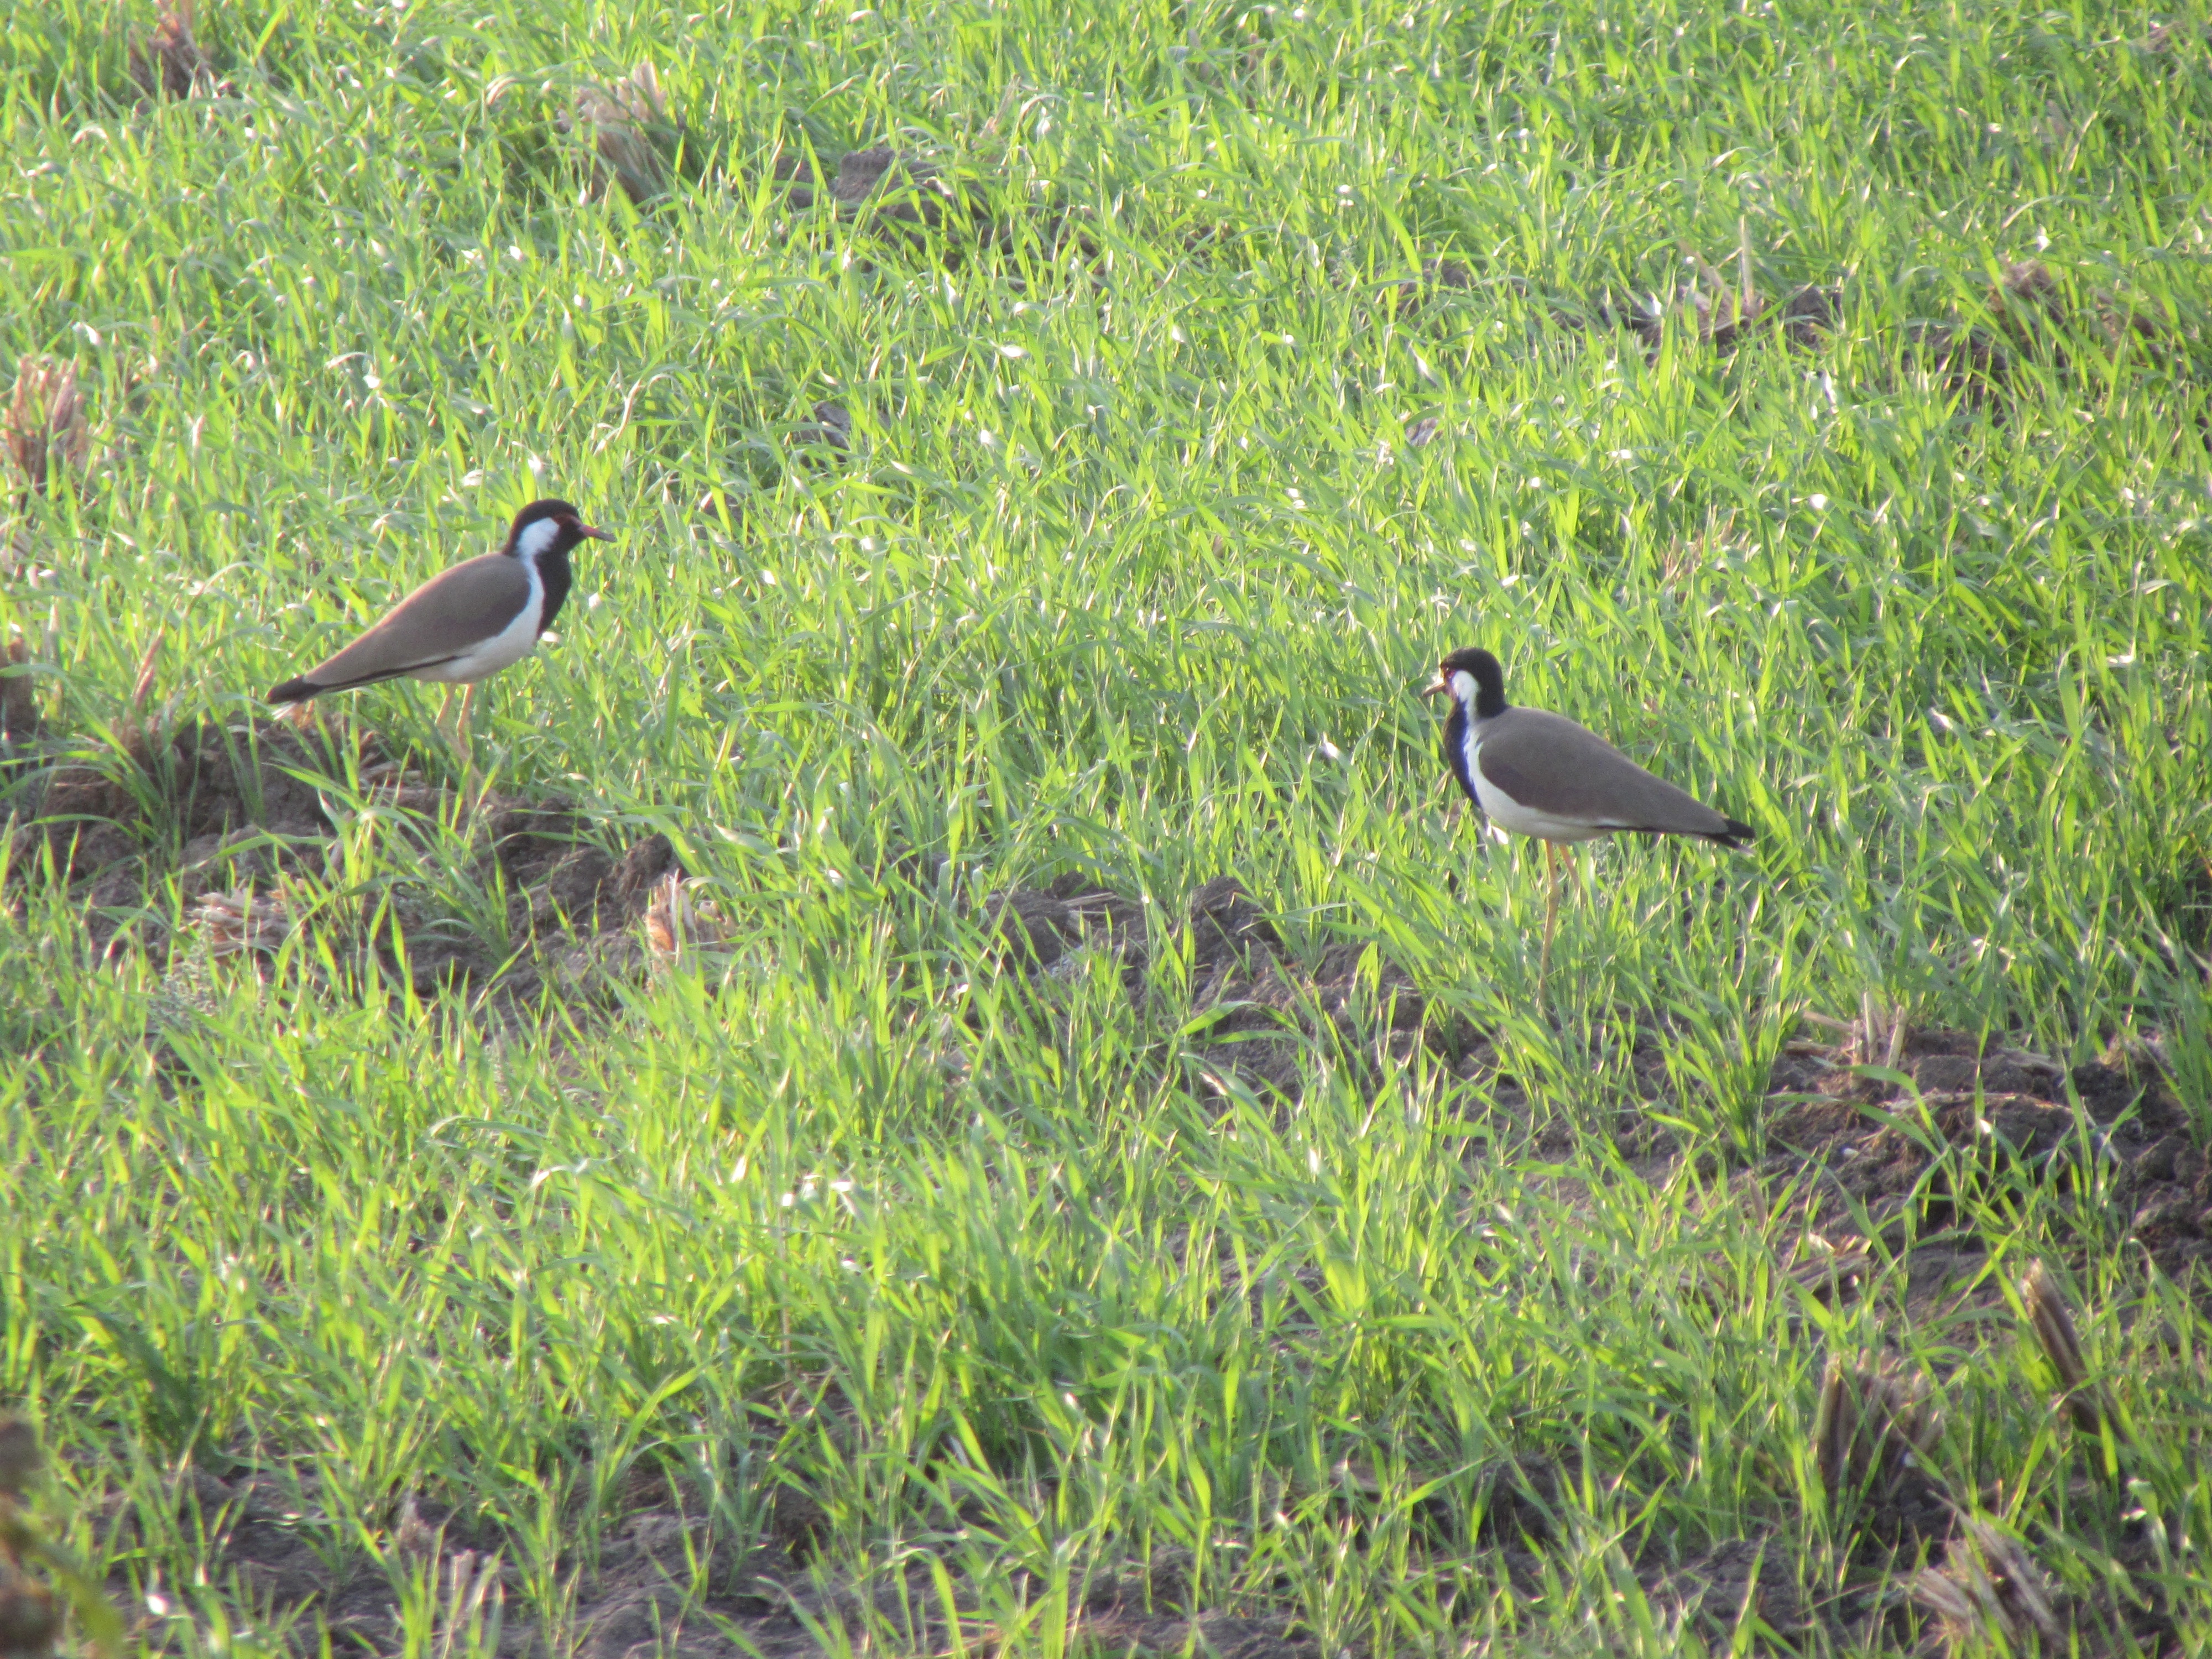
grass, bird, prairie, wildlife, green, fauna, wetland, vertebrate, habitat, ecosystem, shorebird, natural environment, perching bird